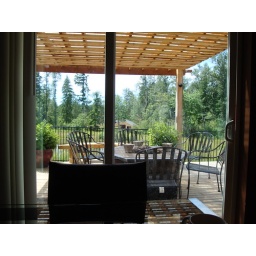
looking out my kitchen sliding door onto patio in backyard